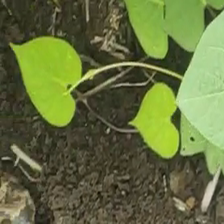
Weed species: Obscure_morning _glory(Ipomoea obscura)